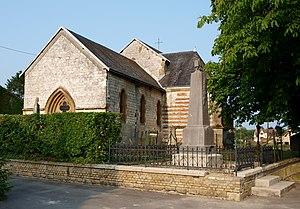
Sugny (Ardennes, France) , église
Sugny est une commune française, située dans le département des Ardennes en région Grand Est.